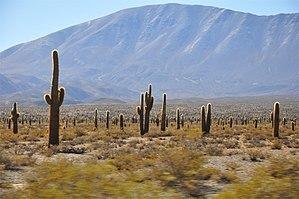
Parc national Los Cardones, Salta (Argentine). Português: Parque Nacional Los Cardones, Salta (Argentina).
La province de Salta est une province de l'Argentine, située à l'extrême nord-ouest du pays. Elle est limitée au nord par la province de Jujuy et par la Bolivie, à l'est par le Paraguay, Formosa et la province du Chaco, au sud par les provinces de Santiago del Estero, de Tucumán et de Catamarca, enfin à l'ouest par le Chili.